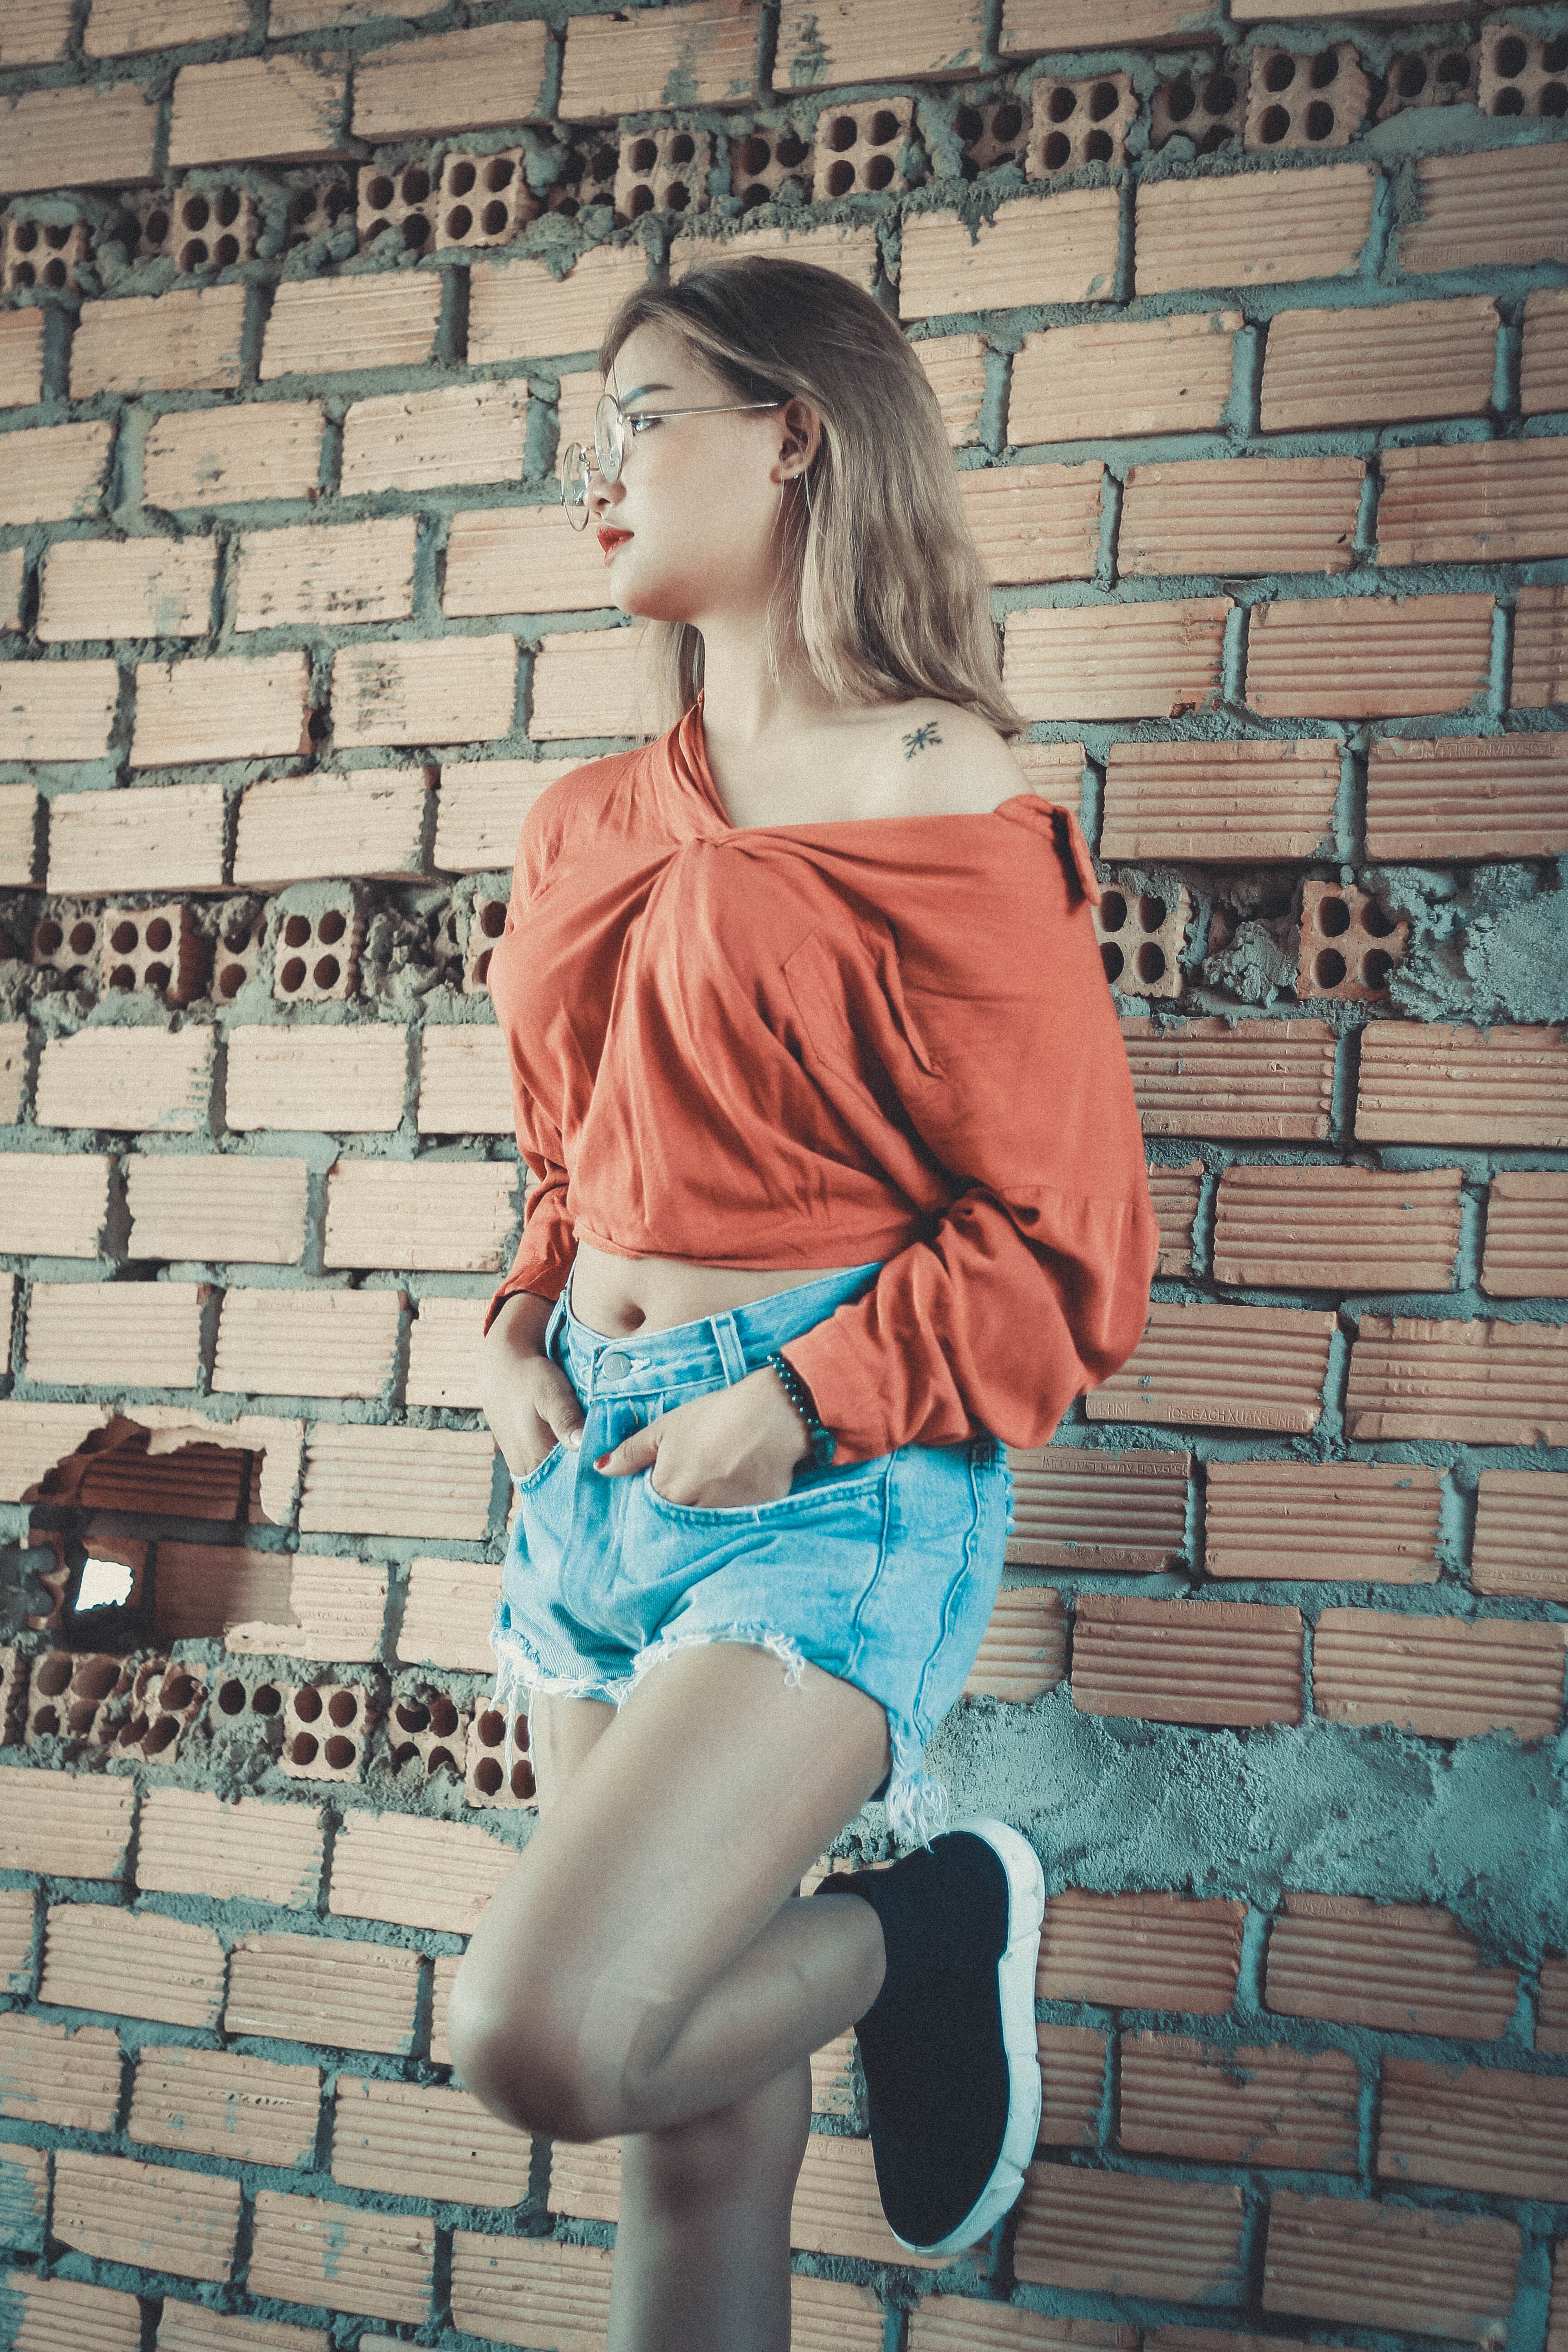
shoulder, photograph, clothing, blue, turquoise, orange, pink, beauty, human leg, joint, leg, fashion, shorts, snapshot, wall, thigh, street fashion, brick, footwear, photo shoot, textile, photography, knee, human body, electric blue, peach, model, sitting, blouse, shoe, long hair, waist, tights, neck, fashion accessory, top, beige, denim, style, brown hair, skort